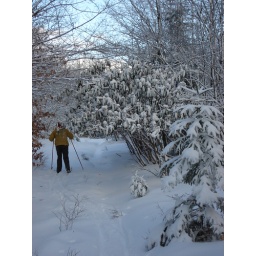
blueberry road - near ilam house jan 09